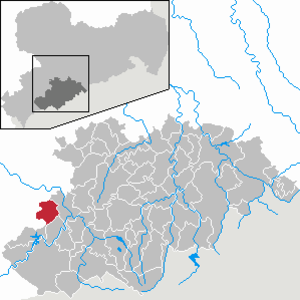
Schneeberg (Erzgebirge)
Kort
Schneeberg er en by i Erzgebirgskreis i den tyske delstat Sachsen. Den har godt 15.000 indbyggere.